SS Norrskär

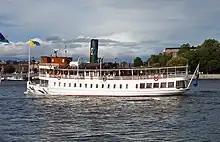
Stern view of "Norrskär" 2022

"Sandhamns Express" was built by the Eriksbergs Shipyard in Gothenburg and was delivered to Oscar Seippel on April 5, 1910. On April 24, she was introduced on the route from Stockholm to Sandhamn via Vindö, Djurö and Runmarö. The ship was sold in 1915 to Stockholm - Sandhamns Rederi AB, whilst continuing to serve the same route. In 1947 she was purchased by Waxholms Nya Ångfartygs AB, better known as Waxholmsbolaget, when her previous owners ceased trading. She was renamed "Norrskär" in 1949, when she was moved from the Sandhamn route to serve other routes within the archipelago.